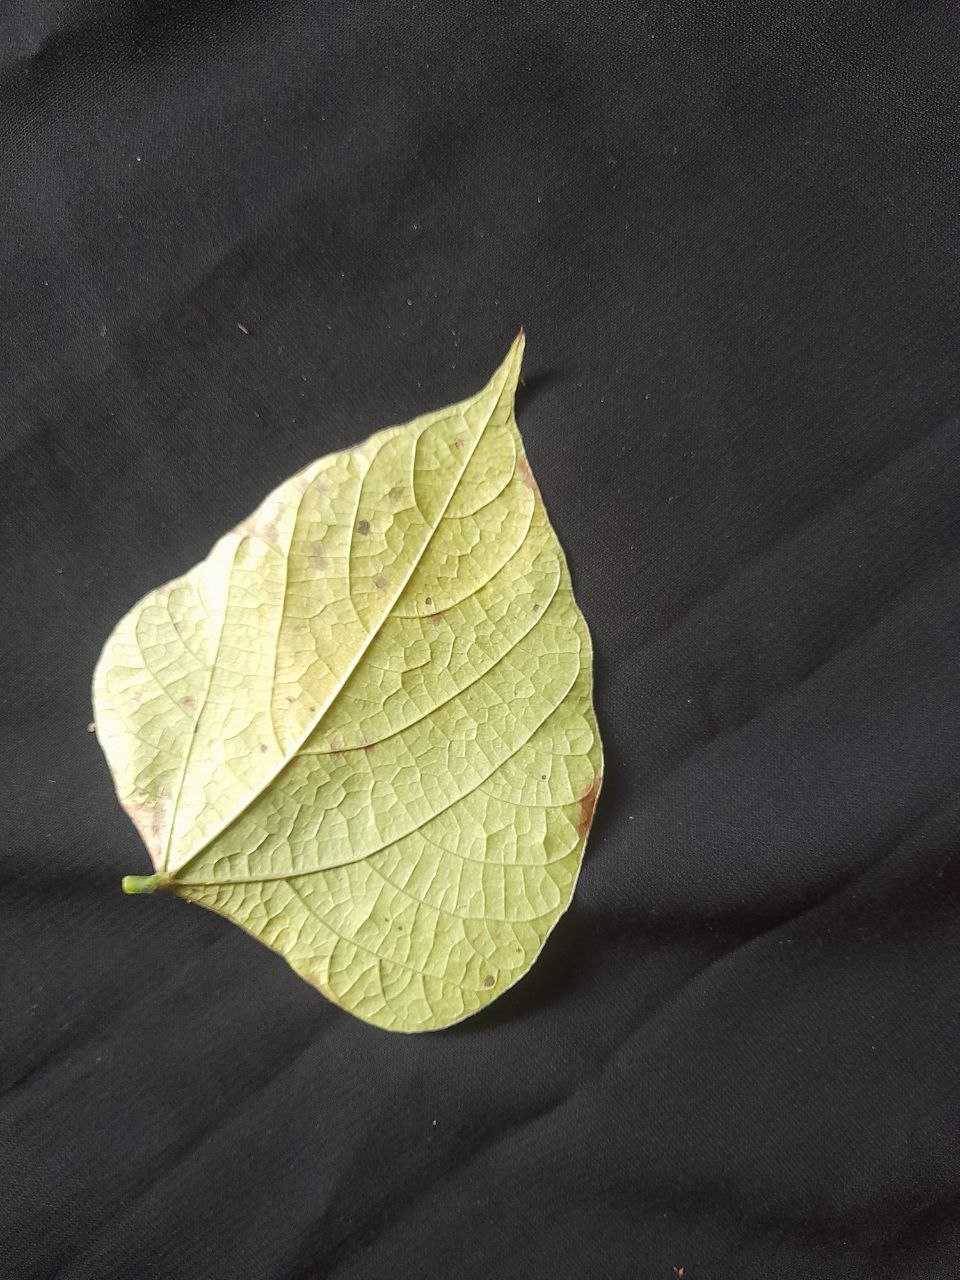
Crop: bean
Leaf condition: Rust